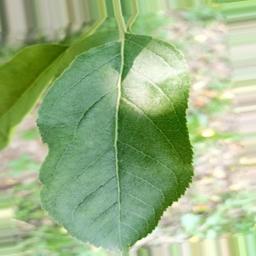
Label: Healthy